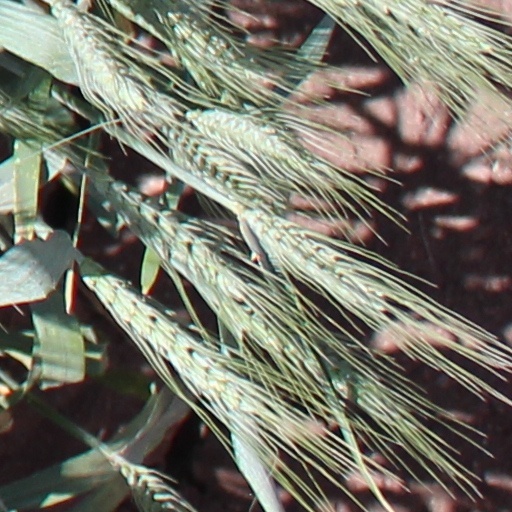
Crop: wheat